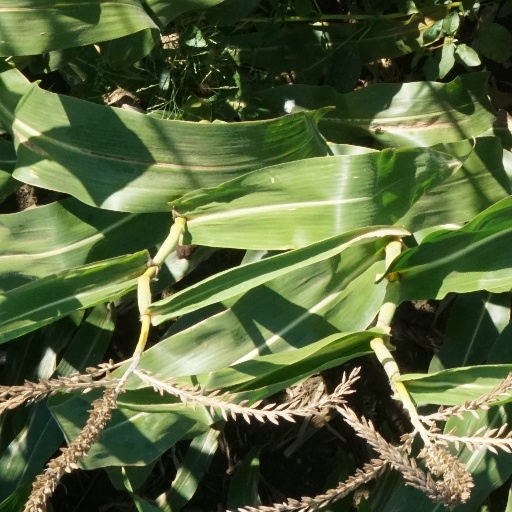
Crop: maize; corn